Ludwig von Eimannsberger

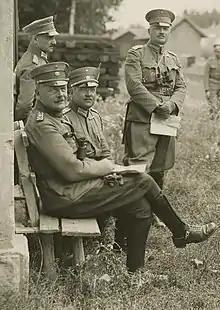
Gen. Eimannsberger observing a Manoeuver

After the collapse of Austria-Hungary, Eimannsberger worked to ensure that Austria, which had been vastly reduced in size, had a capable army at its disposal despite the restrictions that were imposed to the greatest degree possible. He was commissioned as a colonel in the "Bundesheer" and worked as a teacher at the Officers' School. From 1926, he headed the weapons technology section of the Federal Ministry of the Army as Inspector of Artillery. In 1927, he became Section Chief. Finally, from 1929 to 28 February 1930, he was Army Inspector of the Federal Army and thus the highest-ranking officer in Austria.